Forth Bridge approach railways

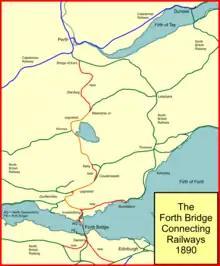
The Forth Bridge approaches

At first the E&NR route, being considerably shorter, (and much quicker than the stage coach journey that was formerly the swiftest) was considered the better route, but in time the inconvenience of the ferry crossings became a serious disadvantage. For goods and mineral traffic they were even worse, requiring the contents to be physically transshipped from goods wagon to ship and so on.